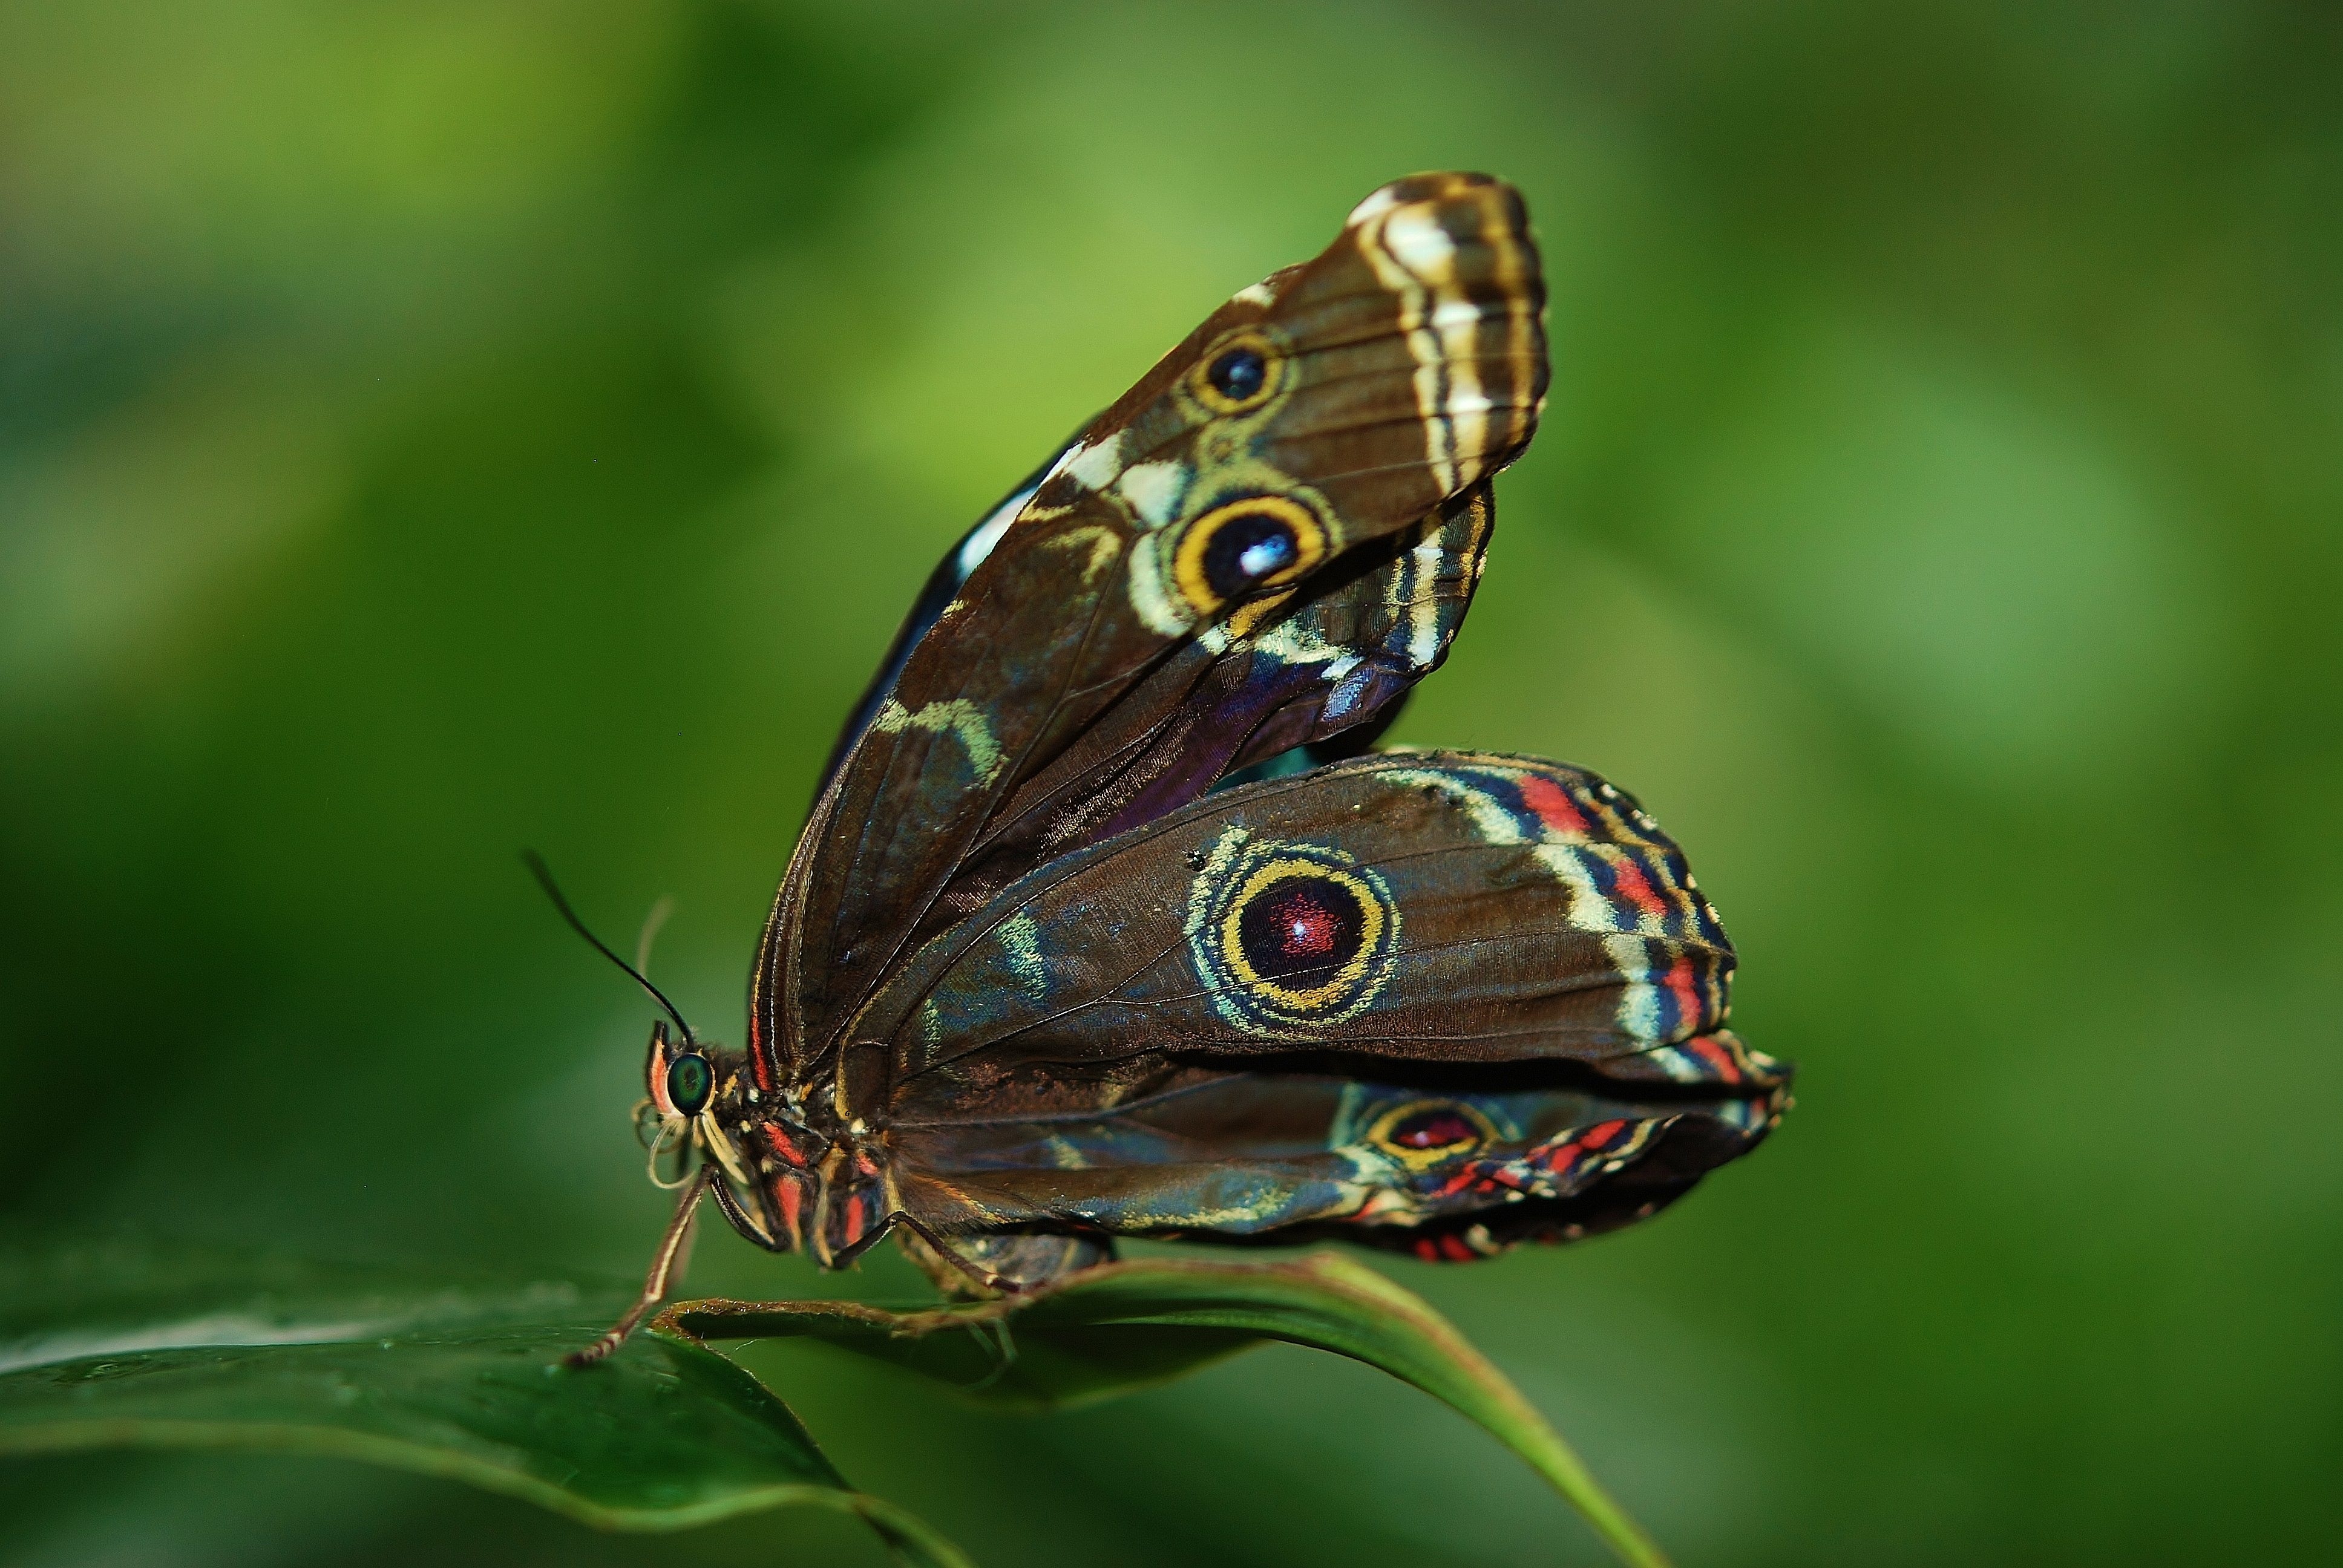
nature, photography, leaf, flower, animal, flying, wildlife, green, insect, butterfly, fauna, invertebrate, close up, wings, butterflies, macro photography, arthropod, pollinator, peleides, moths and butterflies, lycaenid, brush footed butterfly, morpho